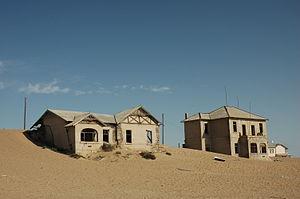
ǁKaras est l’une des quatorze régions administratives de Namibie.
La Namibie, en forme longue la république de Namibie, est un pays situé en Afrique australe.
Le Parc national de Sperrgebiet est un parc national de Namibie.